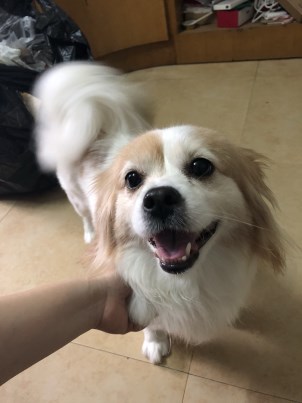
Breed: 806-n000129-papillon